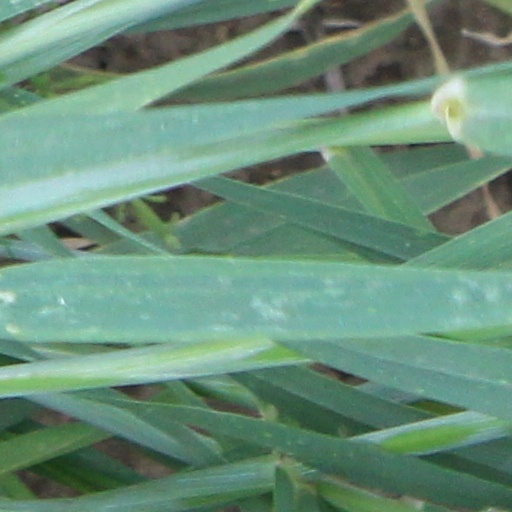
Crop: wheat